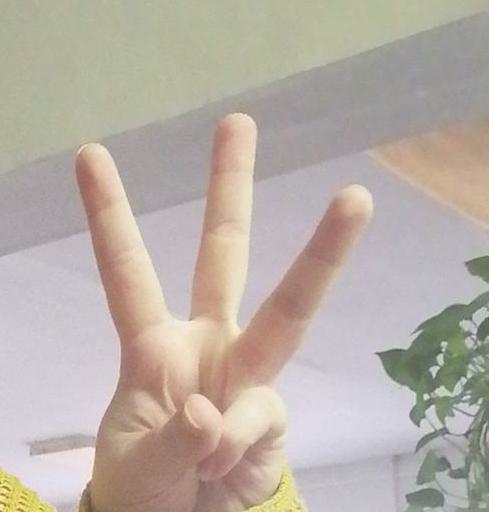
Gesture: three